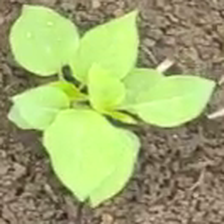
Weed species: Obscure_morning _glory(Ipomoea obscura)